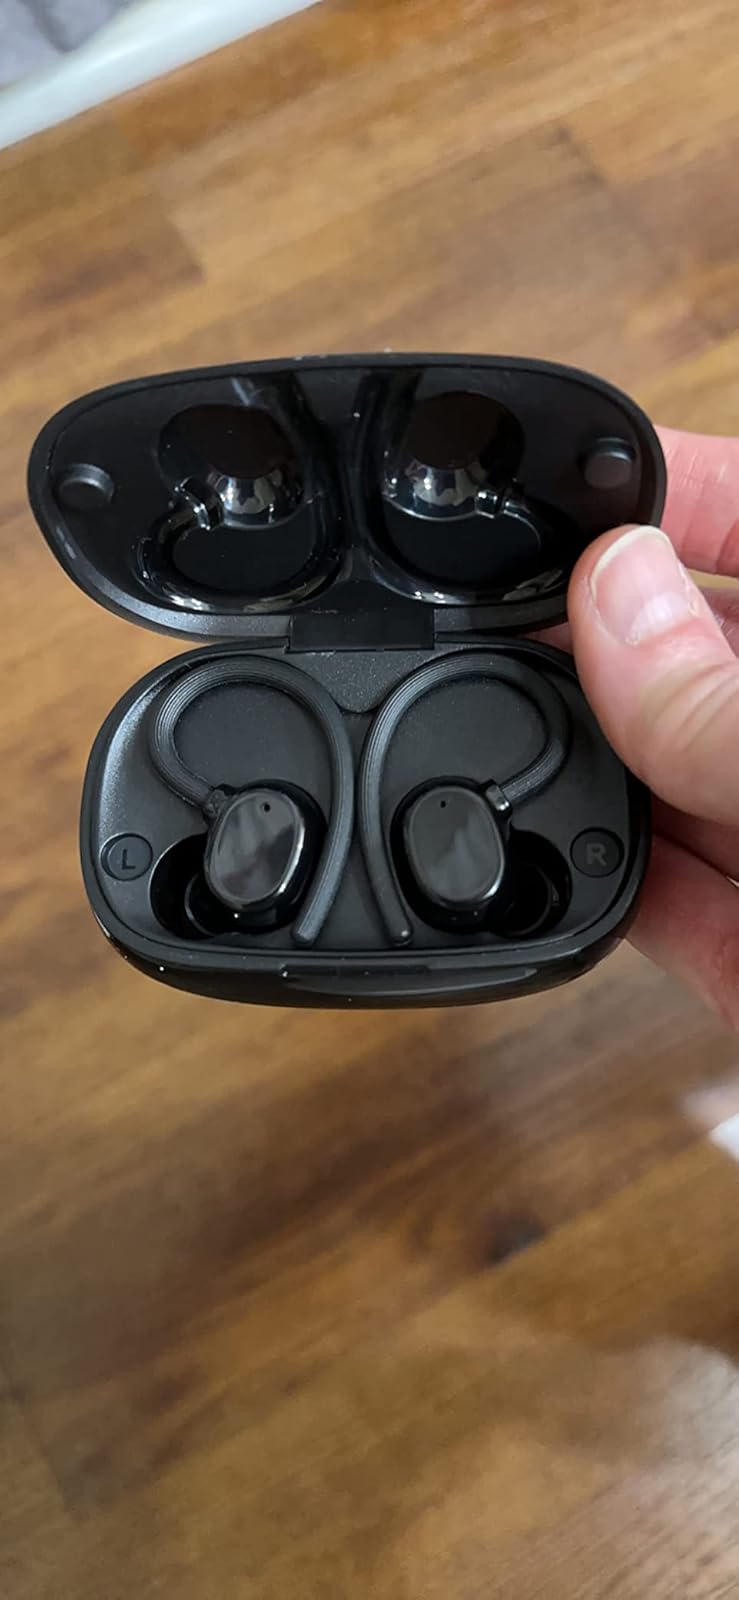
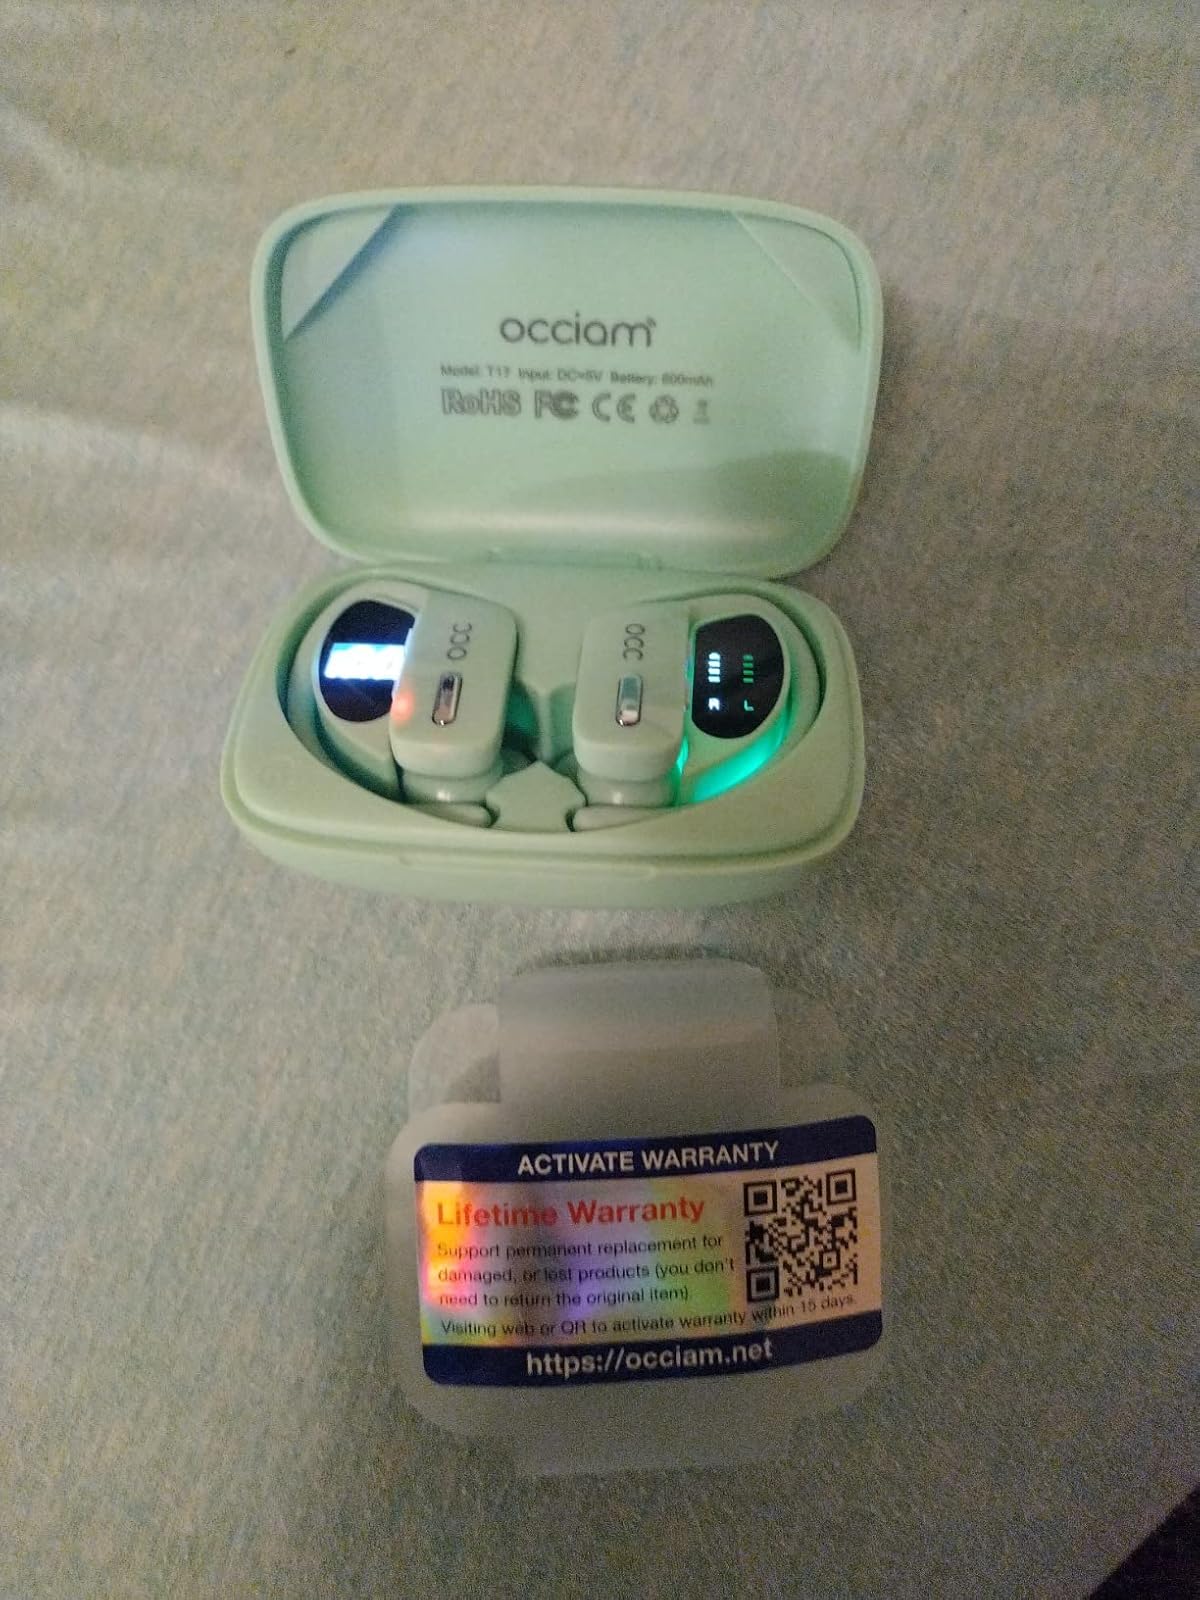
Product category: earbuds
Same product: no